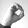
ASL letter: O